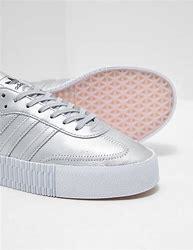
Brand: adidas
Model: originals Adidas Originals Sambarose